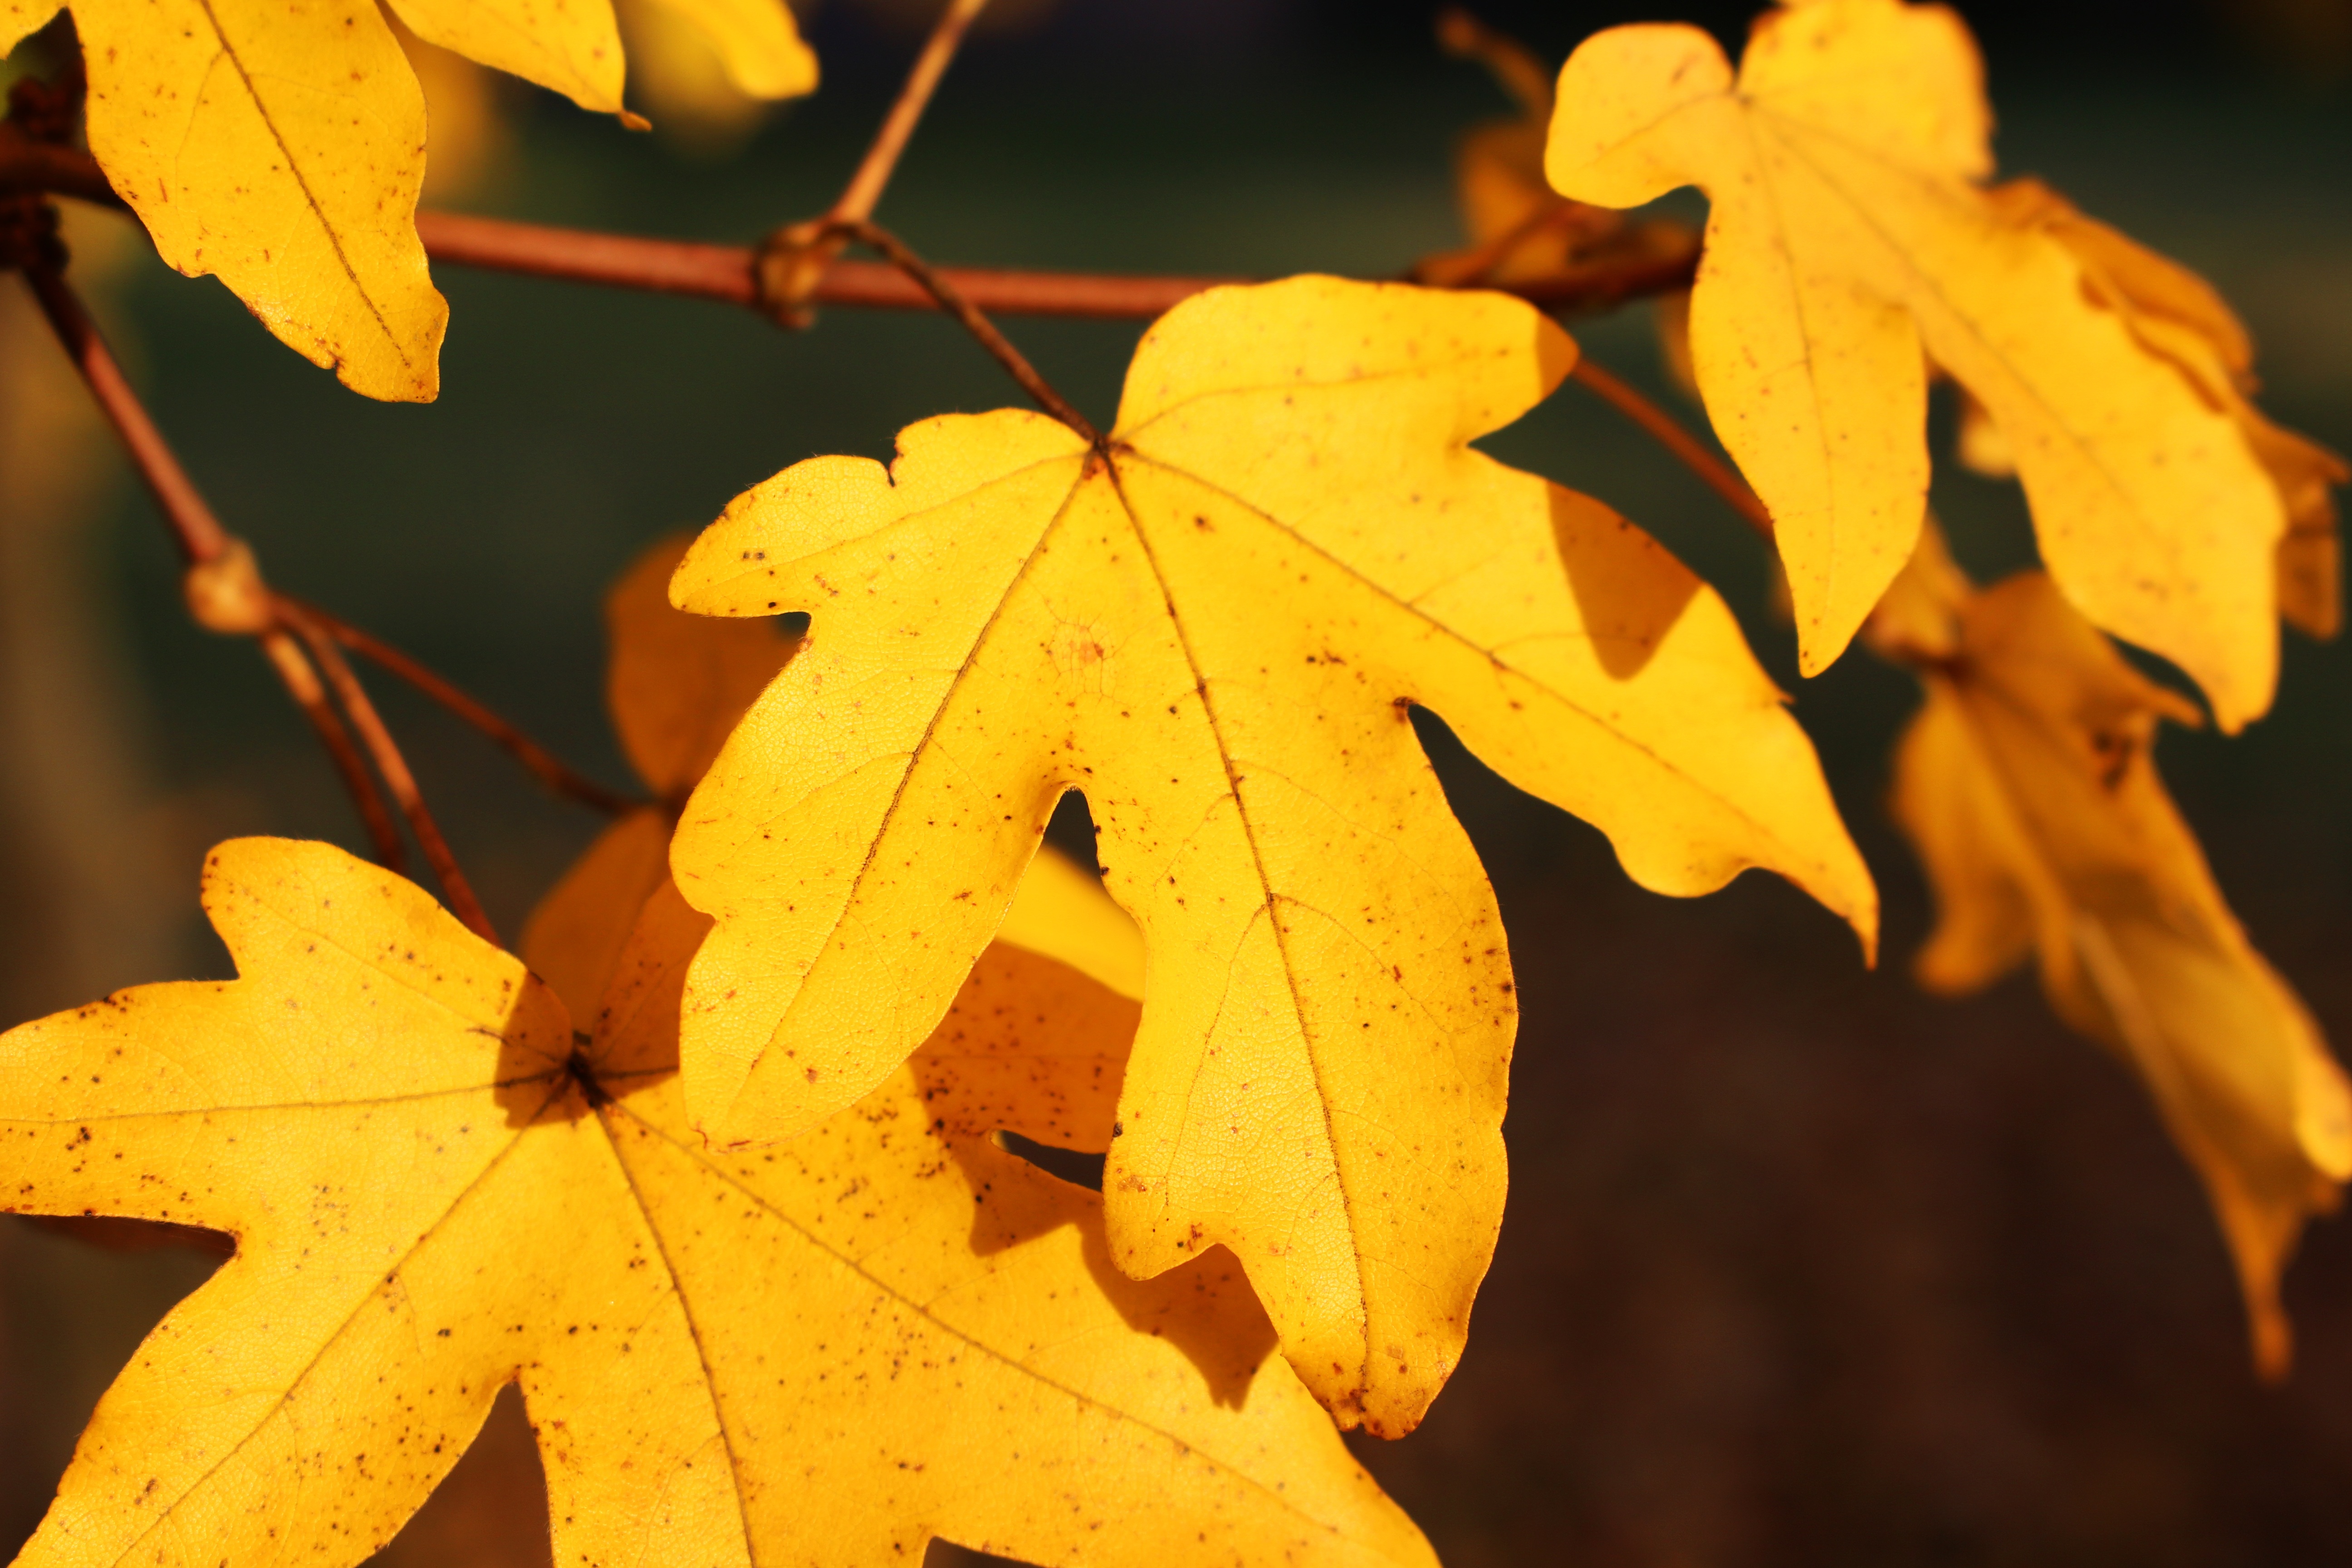
tree, nature, forest, branch, plant, sunlight, leaf, flower, golden, color, autumn, colorful, yellow, close, season, maple, maple tree, maple leaf, crown, trees, autumn mood, emerge, leaves, sunny, gold, branches, bright, october, fall color, fall foliage, autumn forest, fall leaves, golden autumn, autumn colours, yellow sheet, macro photography, golden october, autumn motives, flowering plant, maidenhair tree, lights game, plant stem, woody plant, land plant